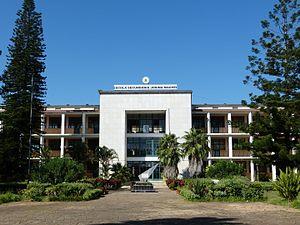
Josina Abiathar Muthemba Machel, née le 10 août 1945 à Vilankulo, Province d'Inhambane, Mozambique, morte le 7 avril 1971 à Dar es Salam, en Tanzanie, est une féministe et une militante indépendantiste mozambicaine. Elle est devenue une figure de la lutte de libération du Mozambique et une icône féministe.